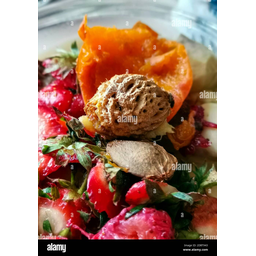
Label: trash